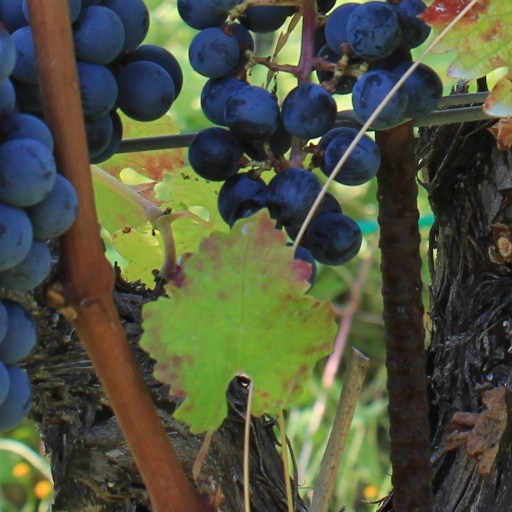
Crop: grape